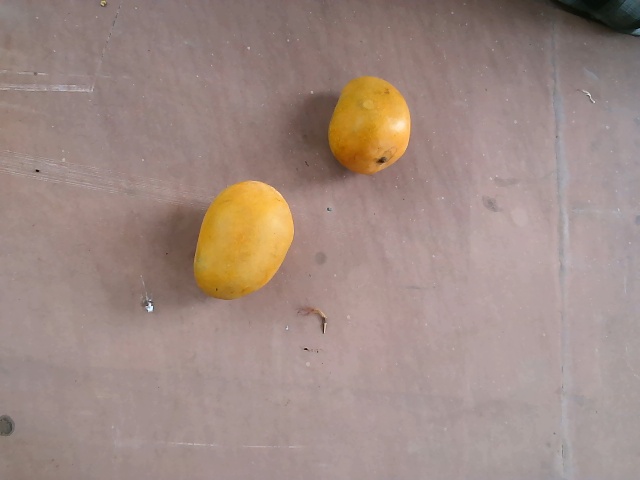
Label: Ripe_Mango